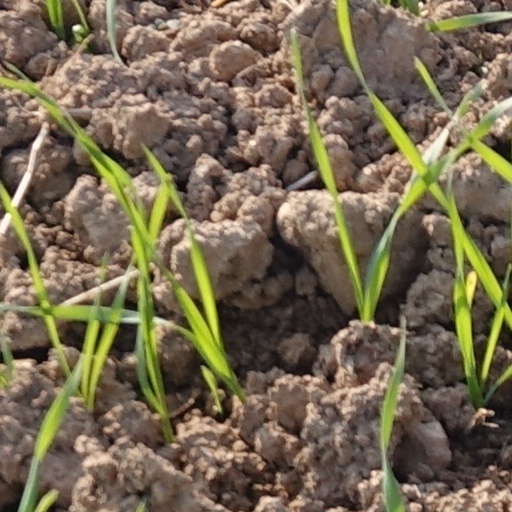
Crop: wheat